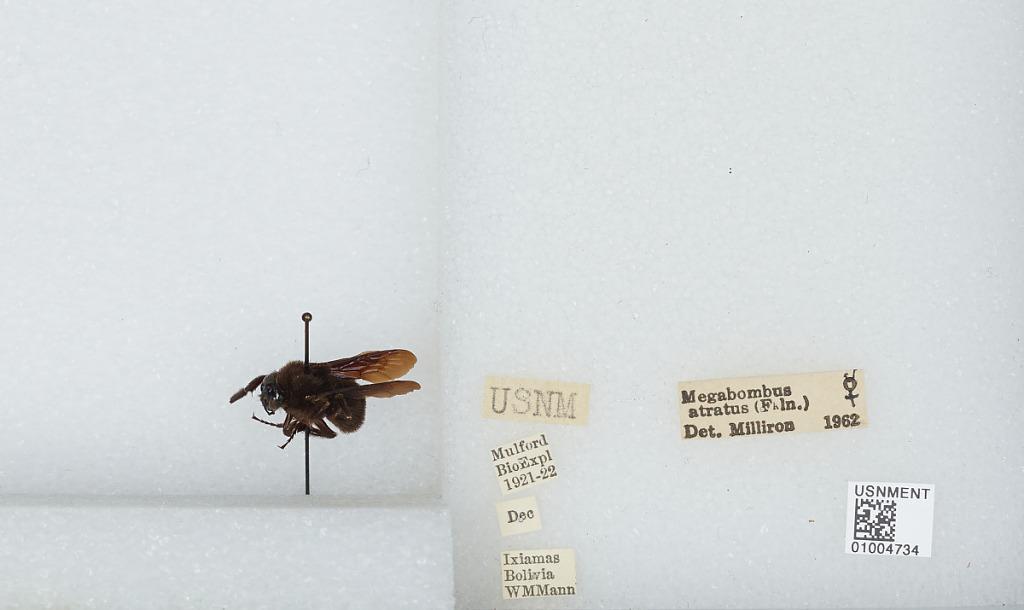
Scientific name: Bombus (Fervidobombus) atratus Franklin
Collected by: W. Mann
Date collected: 1921-12-
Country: Bolivia
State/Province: La Paz
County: Abel Iturralde
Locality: Ixiamas
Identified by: Milliron